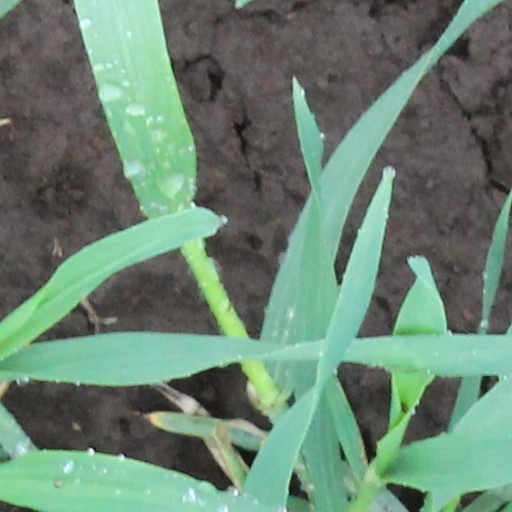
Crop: wheat